US Senate career of John McCain (2001–2014)

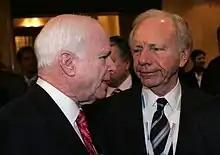
Senators McCain and Joe Lieberman at the Munich Conference on Security Policy in February 2010

In its January 2010 "Citizens United v. Federal Election Commission" decision, the Supreme Court ruled unconstitutional a central element of McCain-Feingold, that which limited corporations and unions from candidate-related advertising in the closing period of an election. In response, McCain said, "I am disappointed by the decision of the Supreme Court and the lifting of the limits on corporate and union contributions." His muted reaction compared to Feingold's was in the context of virtually all other Republicans exulting in the court's decision.